Madrasa Ennakhla

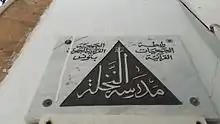
Marble plaque indicating the madrasa's name.

The madrasa is located near the Al-Zaytuna Mosque, at the Souk El Koutbiya, and was built on the site of a caravanserai that used to sell wine. The madrasa is also close to Madrasa Slimania and Madrasa El Bachia. Those three madrasas nearing the Al-Zaytuna Mosque provided schooling and housing for the University of Ez-Zitouna students.